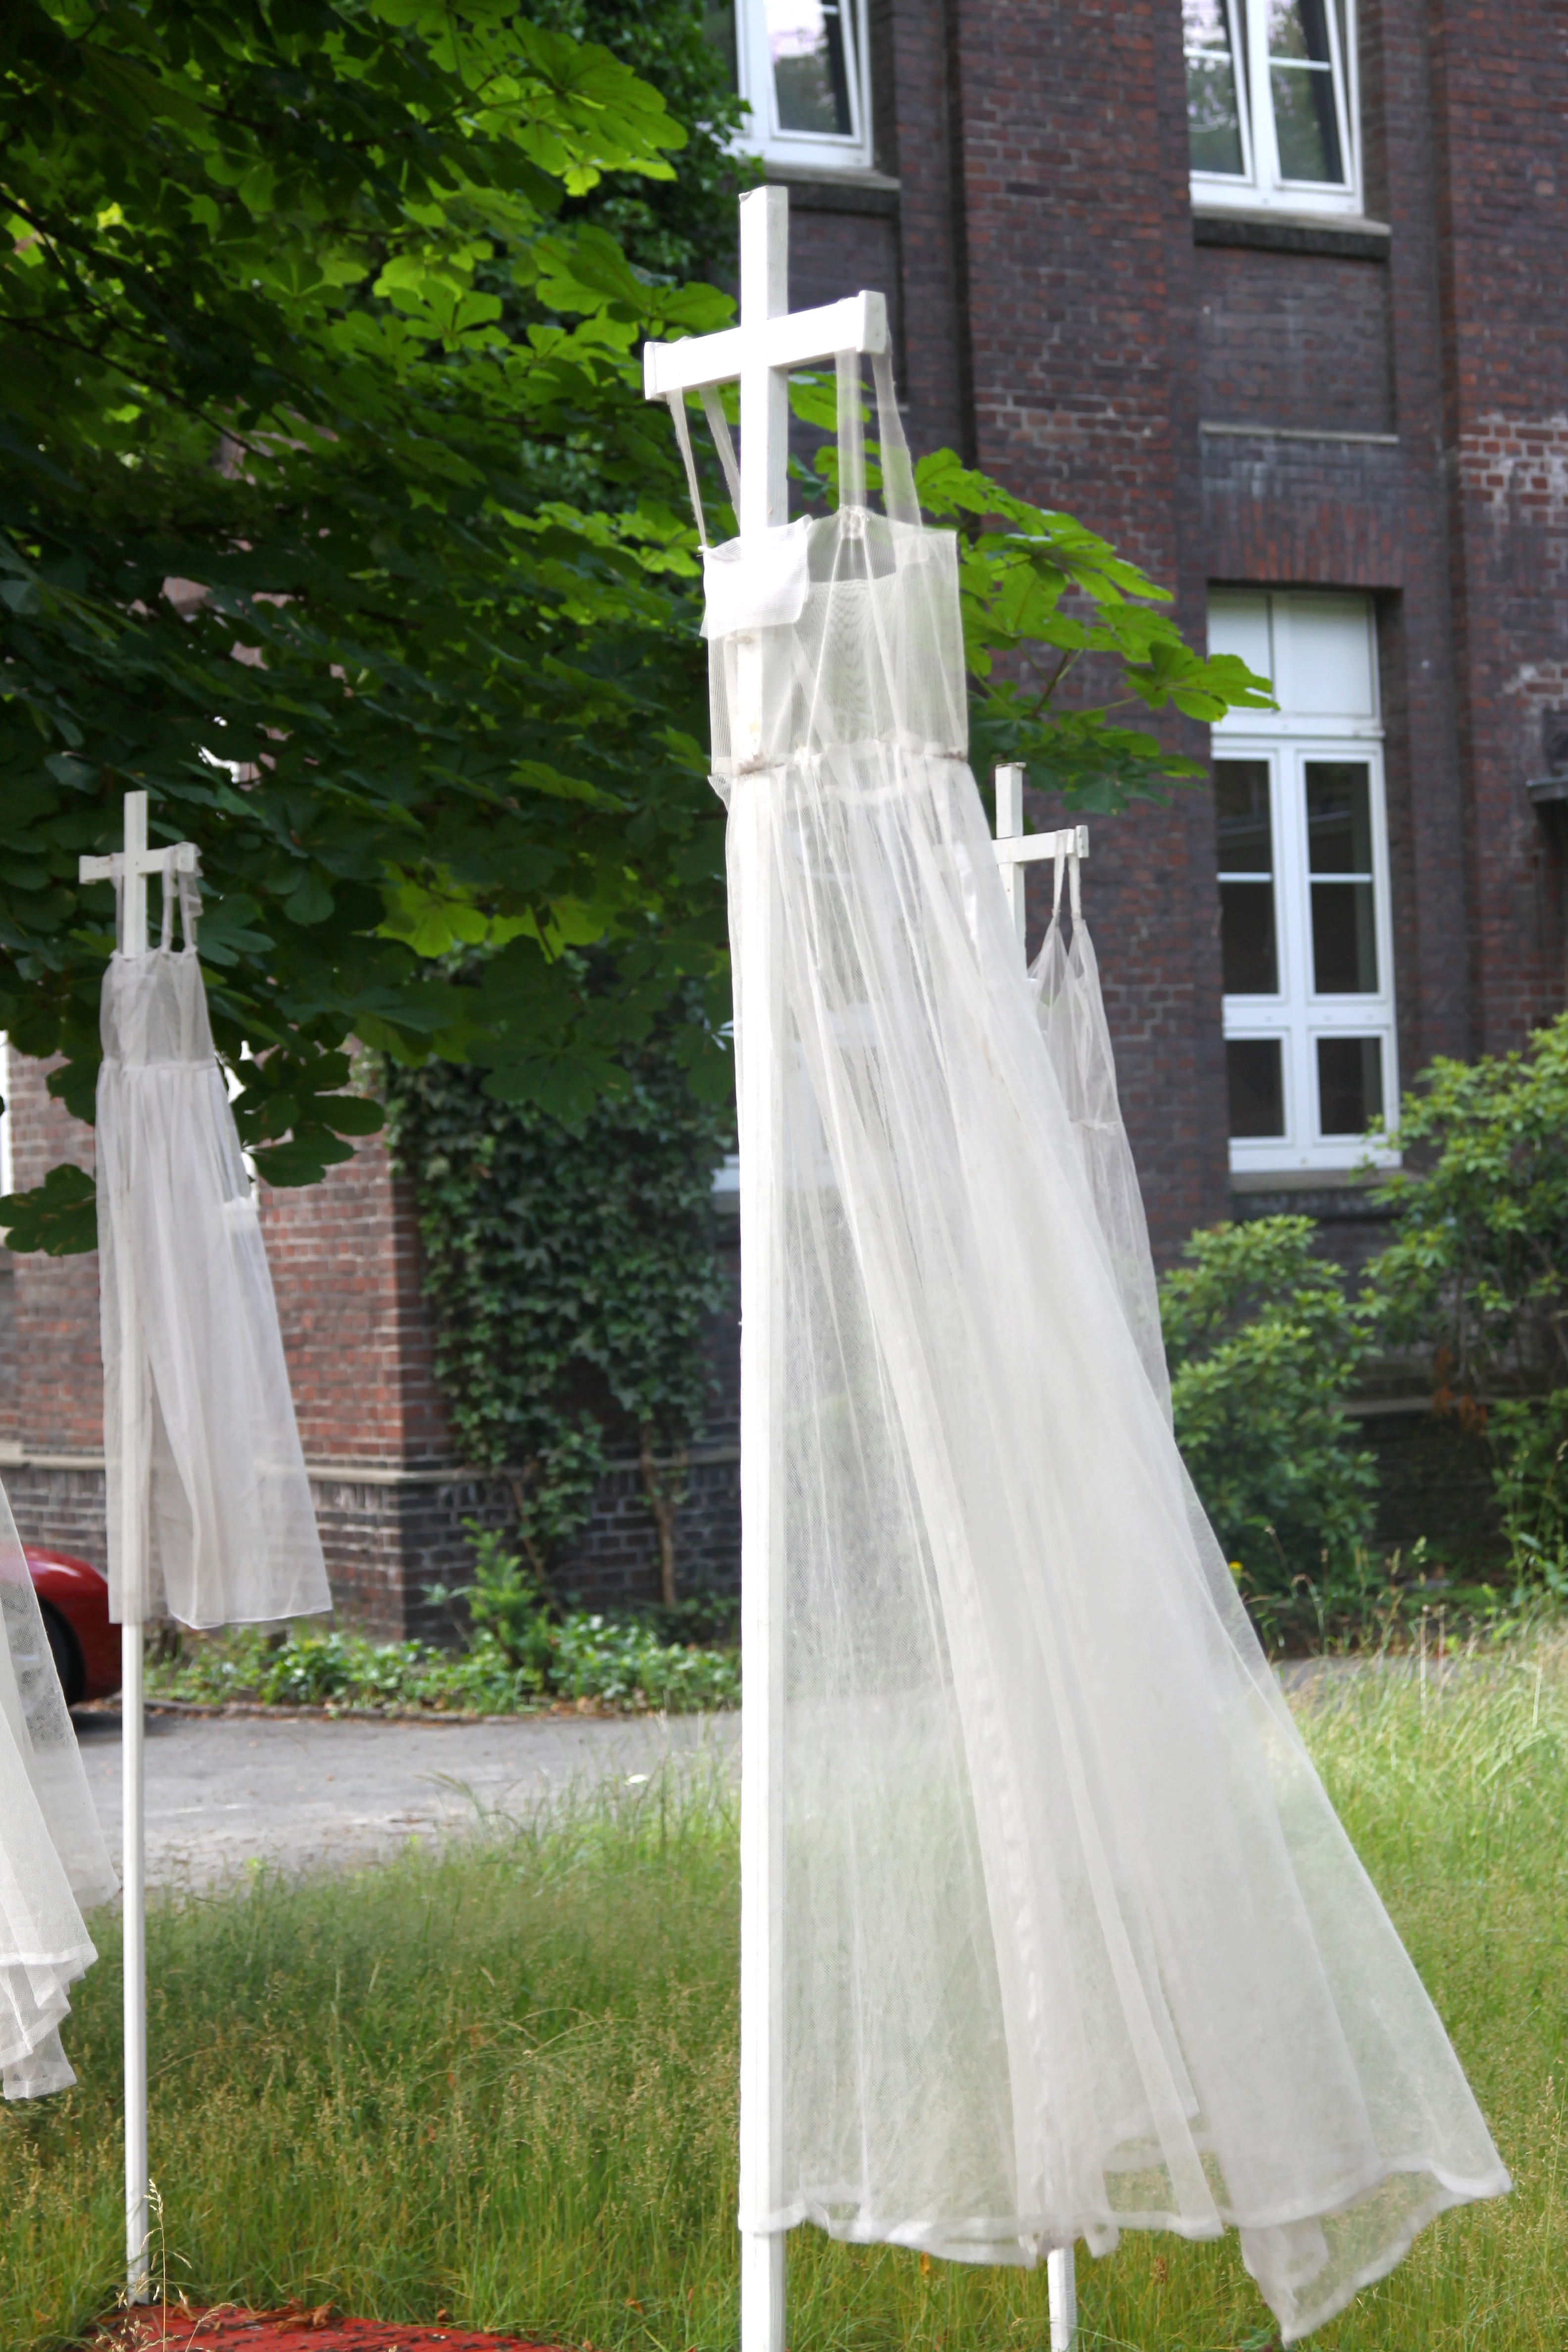
white, flower, wind, cross, bride, aisle, dress, blow, gown, veil, bridal veil, bridal accessory